Jean-Paul Penin

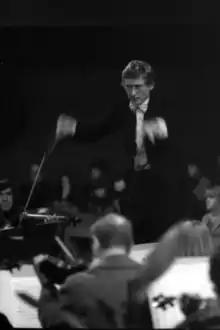
Jean-Paul Penin, Orchestre Philharmonique de Strasbourg, 1980

Jean-Paul Penin (born 31 December 1949, Saint-Dizier) is a French composer and conductor.